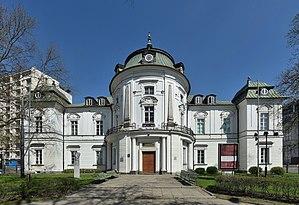
Le Musée de l'Indépendance est un musée qui se trouve à Varsovie, en Pologne. Il a été inauguré en 1990 et comporte deux sections: le Mausolée de la Lutte et du Martyre et le Musée de la prison Pawiak.